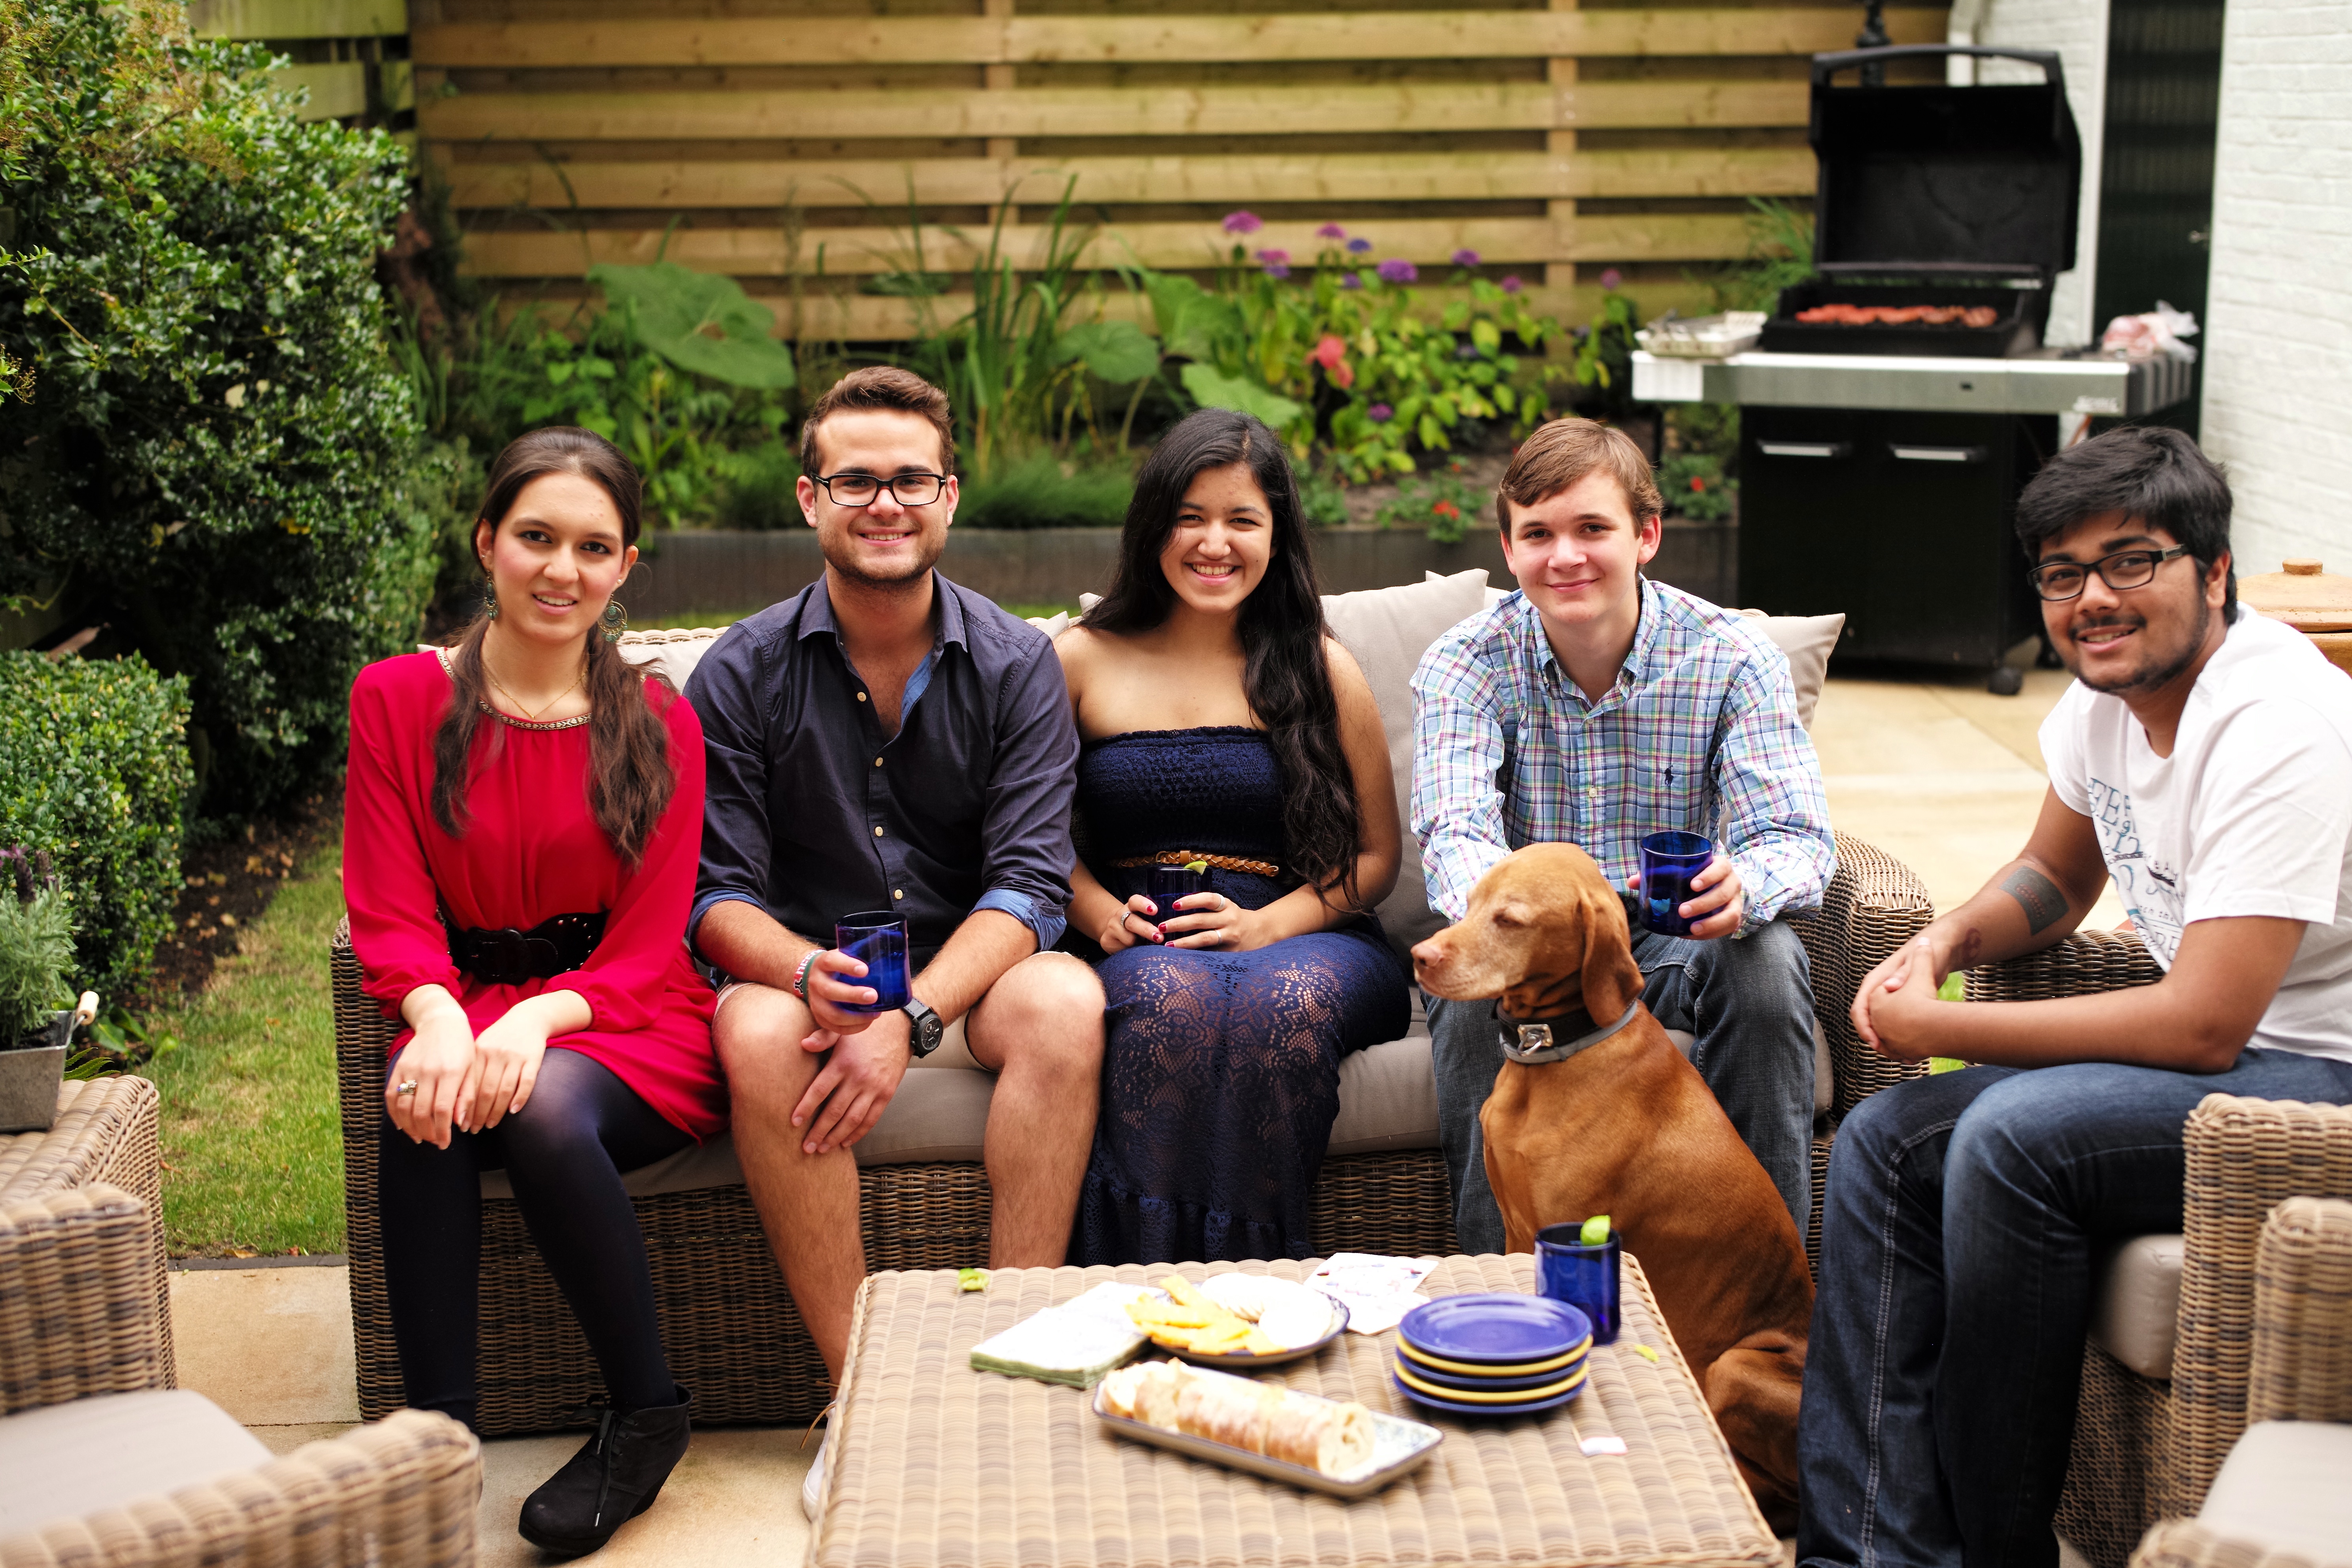
people, community, garden, family, holland, m, team, f14, party, 50, leica, birthday, 240, summilux, teens, 19, social group, family reunion